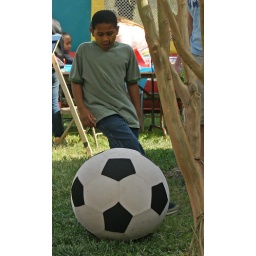
boy kicks an oversized soccer ball at Campus Hill Park's Unity in the Community Day (Durham, NC 2008)